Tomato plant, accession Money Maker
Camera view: vertical (180 deg); turntable rotation: 180 degrees
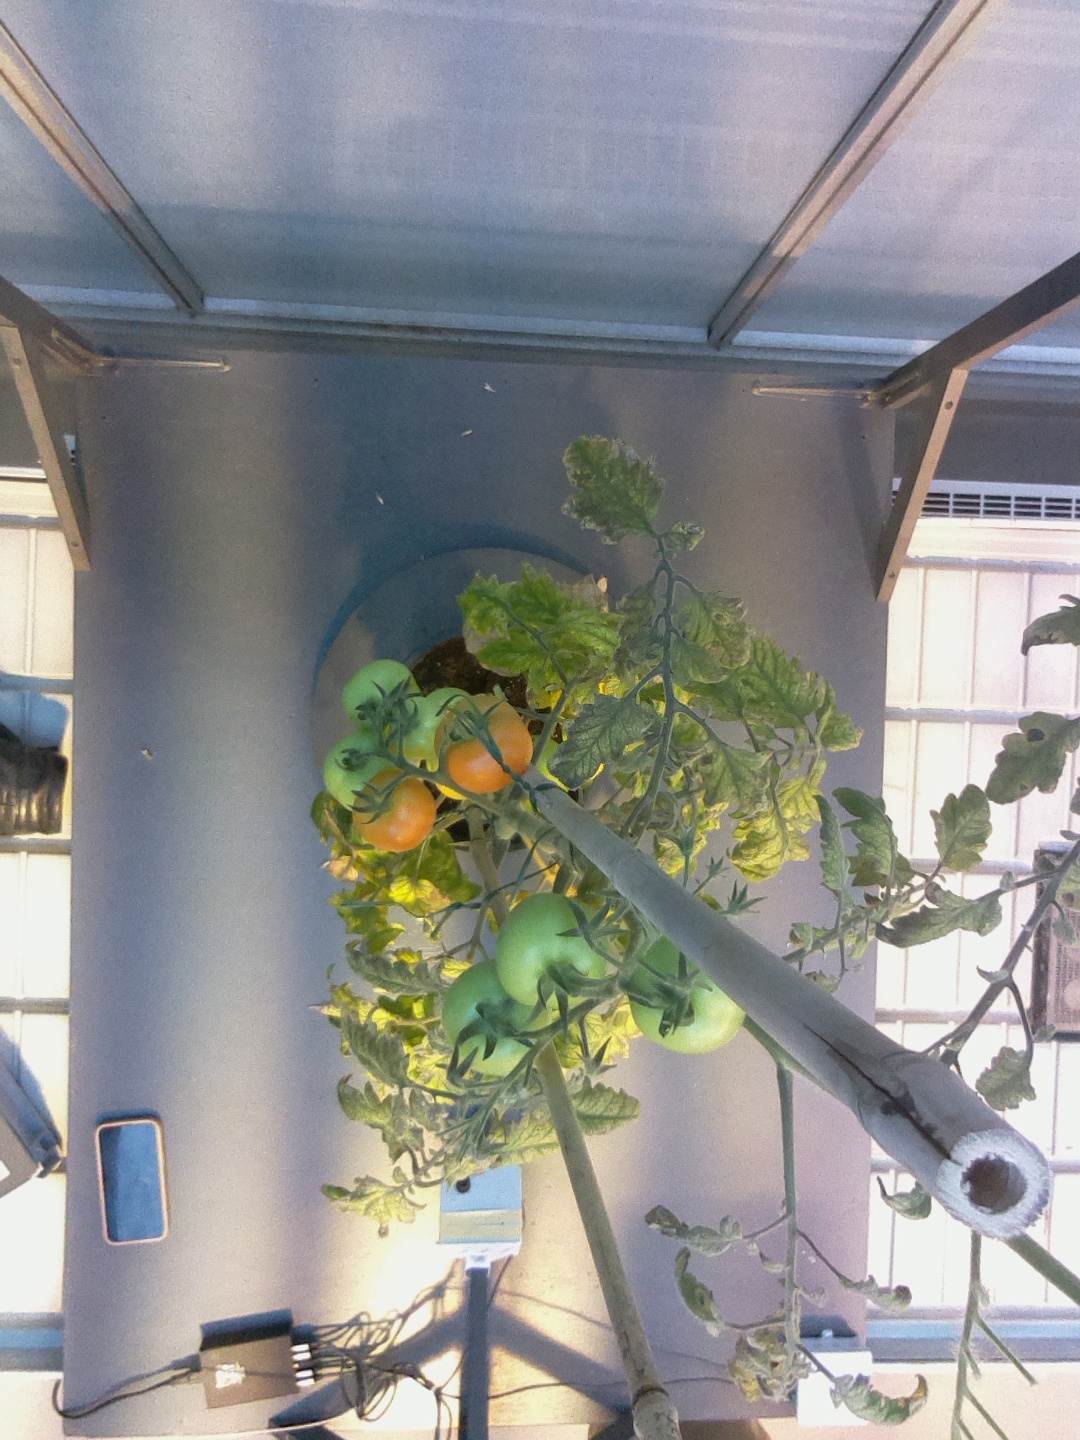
BBCH growth stage 80: fruits start showing typical ripe color (orange -> red)